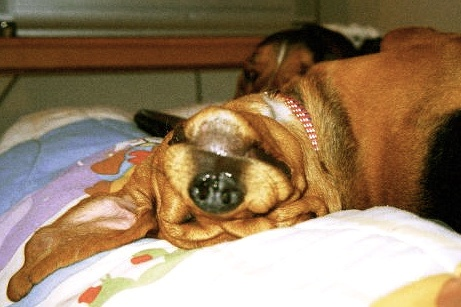
A bassett hound chills out on the master's bed.
Dog asleep upside down on a bed with a buddy
A dog with his head turned upside down while lying on a bed.
a close of of a dog laying on a bed
A dog is sleeping with his head upside down.